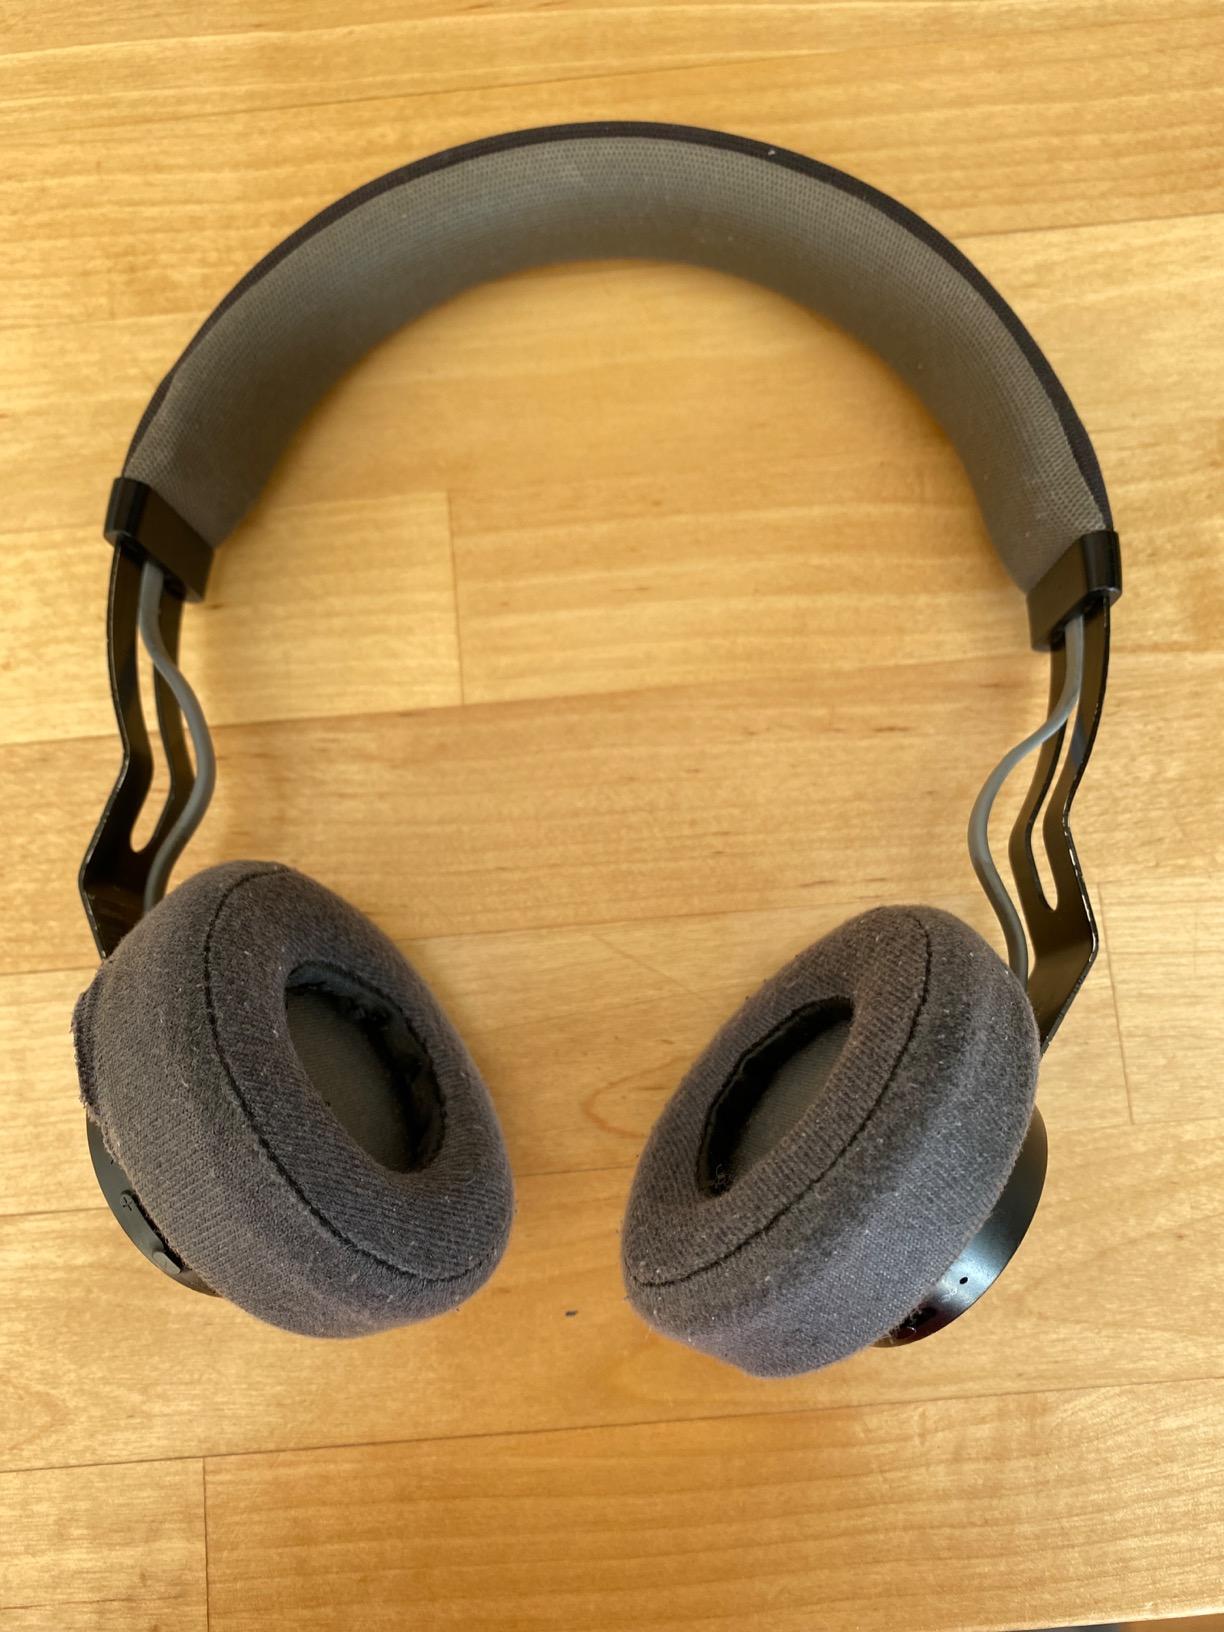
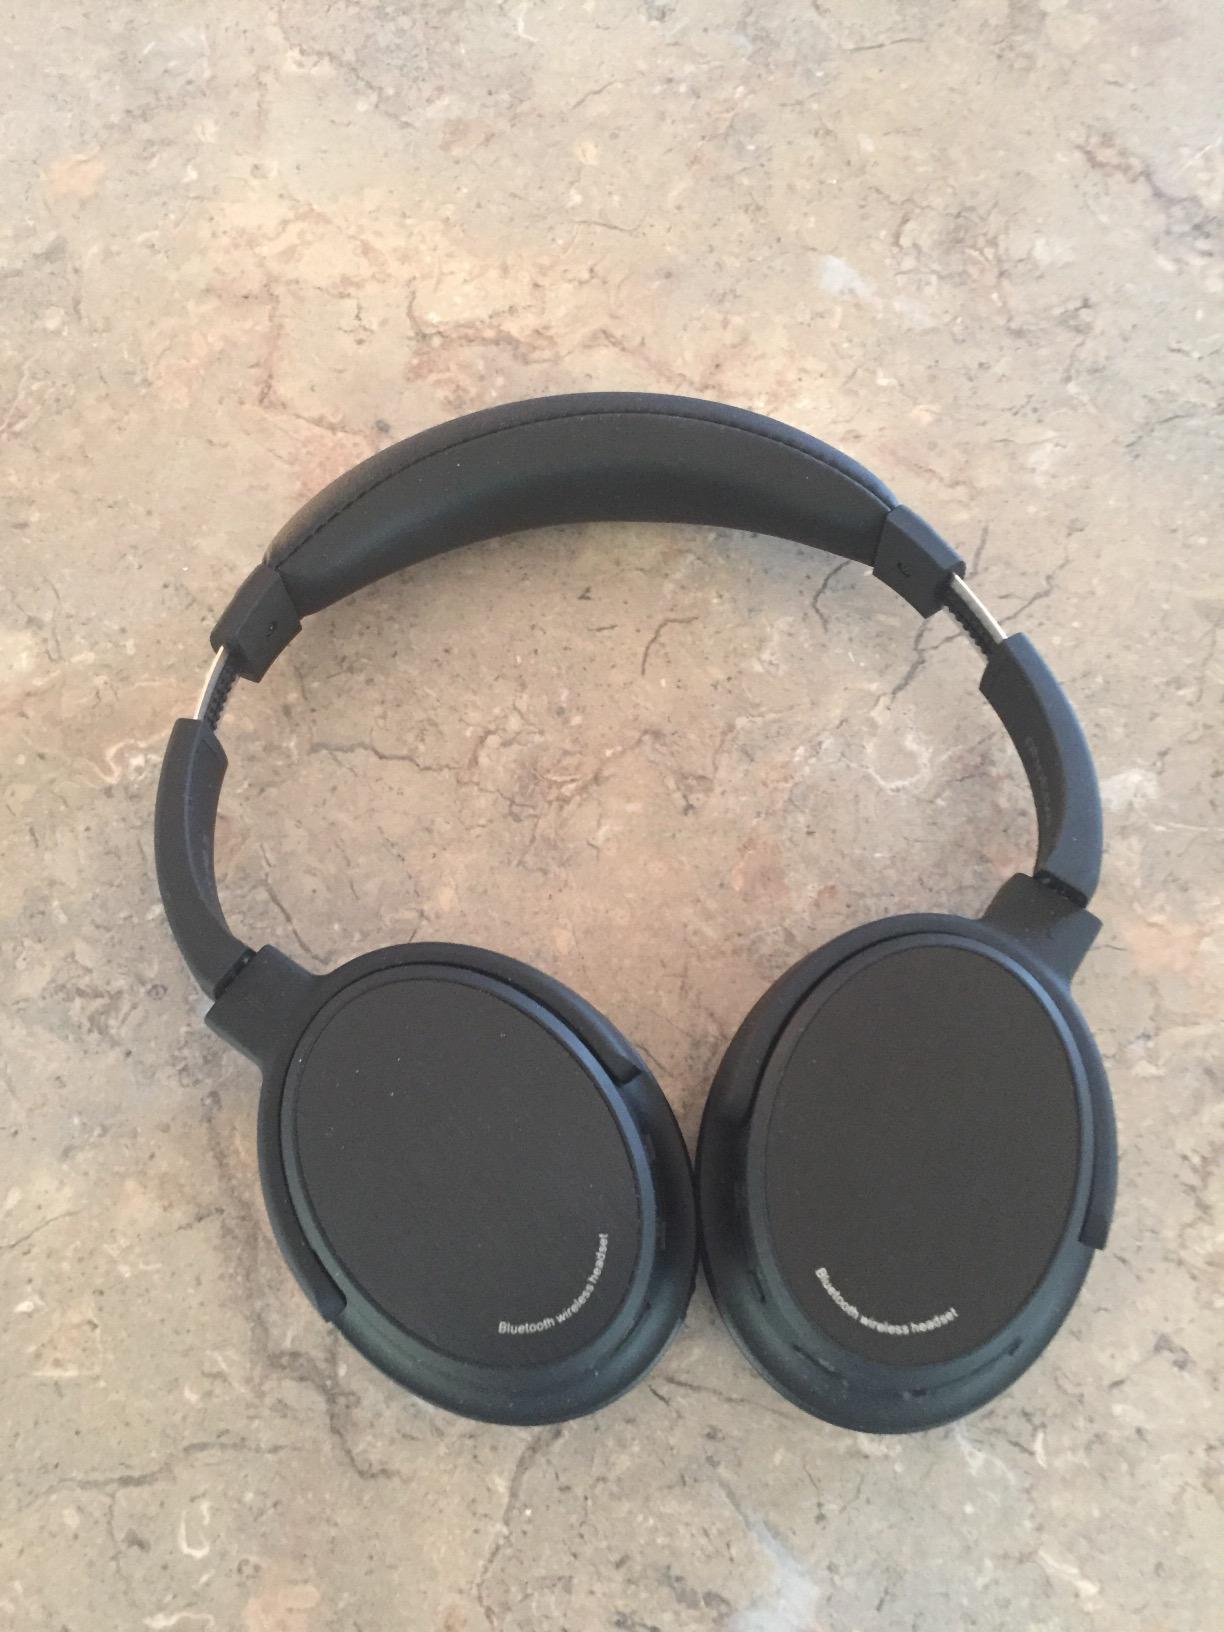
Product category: headphones
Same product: no